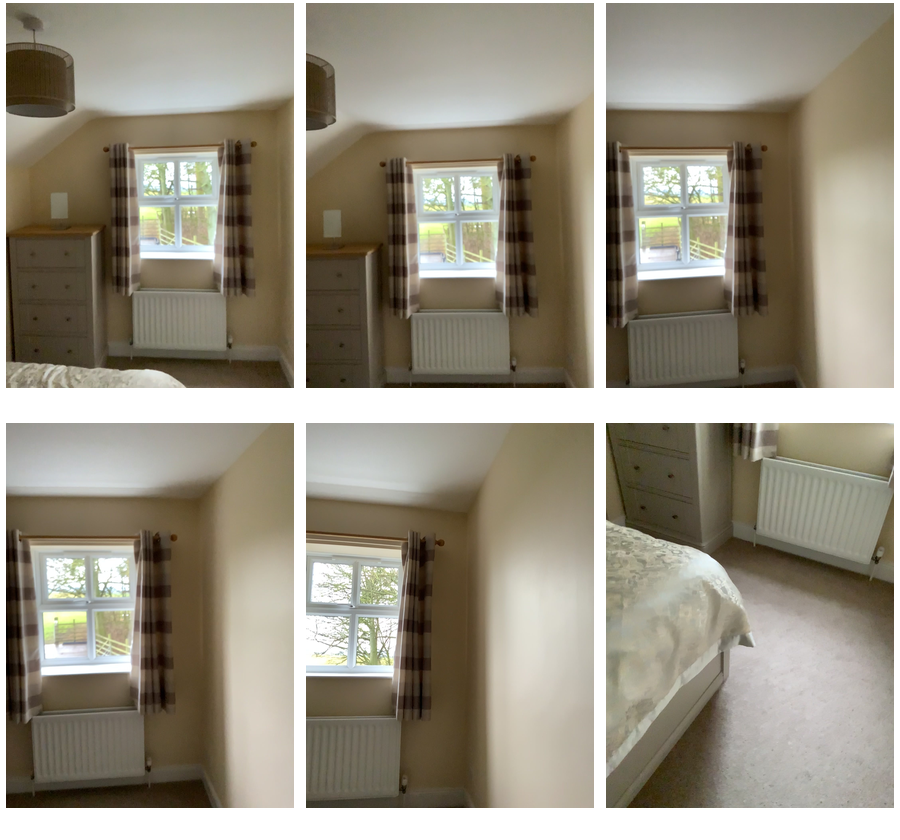Task instruction: Adjust the radiator.
Answer: {"task_instruction": "Adjust the radiator.", "nodes": ["knob", "radiator"], "edges": [{"functional_relationship": "adjust", "object1": "knob", "object2": "radiator", "spatial_relations": ["lower_than", "close"], "is_touching": true}], "action_type": "rotate", "function_type": "parameter_adjustment"}